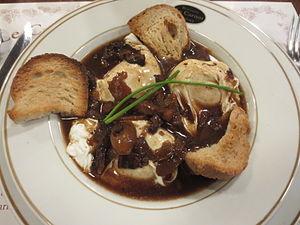
Œufs en meurette
La cuisine dijonnaise est une cuisine française appartenant à la cuisine régionale bourguignonne. Elle représente tout le savoir-faire dijonnais dans le domaine de la cuisine à Dijon.
La cuisine bourguignonne est une cuisine traditionnelle qui allie une grande diversité de produits de Bourgogne, dont les prestigieux vins du vignoble de Bourgogne et les spécialités bourguignonnes avec, en particulier, les escargots de Bourgogne, jambon persillé, bœuf bourguignon, bœuf charolais, coq au vin, œufs en meurette, truffes de Bourgogne...
Le vignoble de Bourgogne est un vignoble français situé en Bourgogne-Franche-Comté dans les départements de l'Yonne, de la Côte-d'Or et de Saône-et-Loire. Il s’étend sur 250 km de longueur du nord de Chablis au sud du Mâconnais.